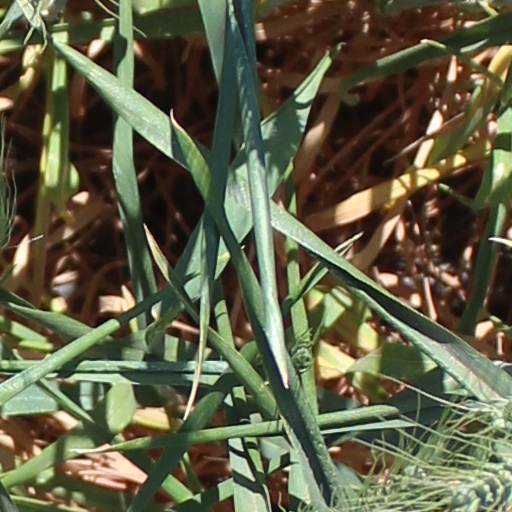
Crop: wheat